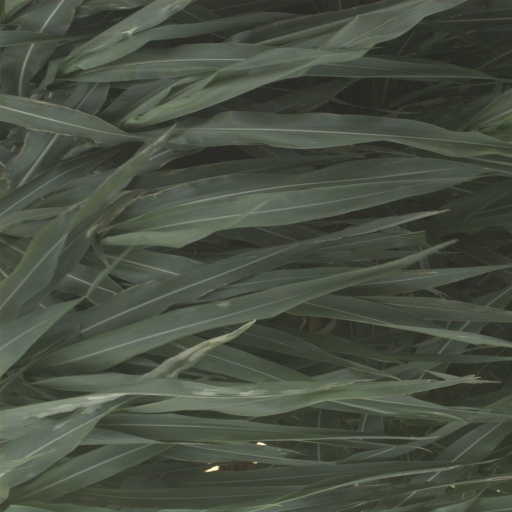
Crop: sorghum